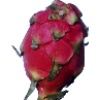
Label: red_pitahaya